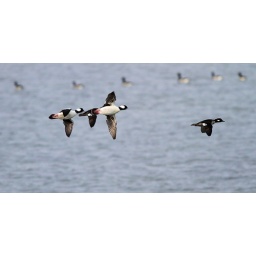
Adult male and (probably) female Buffleheads (with Atlantic Brant in the background), Sunset Lake, Cape May Co., NJ